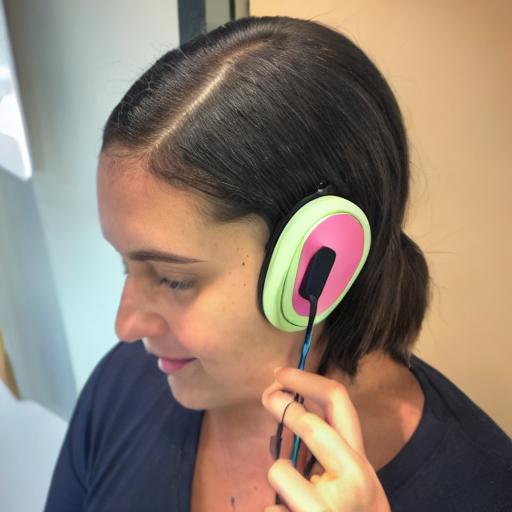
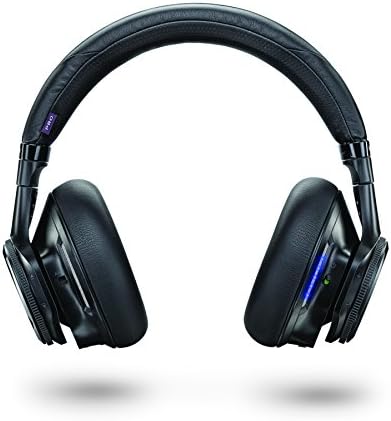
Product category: headphones
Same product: no